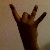
The image shows a hand gesture representing the number 8 in Indian Sign Language.